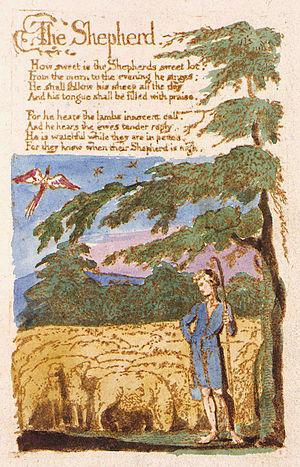
William Blake, né le 28 novembre 1757 à Londres où il est mort le 12 août 1827, est un artiste peintre, graveur et poète pré-romantique britannique.